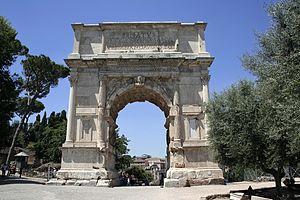
Arc de Titus, face orientale.
Un arc de triomphe, et plus généralement un arc monumental, est une structure libre monumentale enjambant une voie et utilisant la forme architecturale de l'arc avec un ou plusieurs passages voûtés. Ce type d'ouvrage est un des éléments les plus caractéristiques de l'architecture romaine, utilisé pour commémorer les généraux victorieux ou les évènements importants comme le décès d'un membre de la famille impériale, l'accession au trône d'un nouvel empereur ou encore les fondations de nouvelles colonies, la construction d'une route ou d'un pont.
L'architecture romaine est l'art de concevoir des espaces et de bâtir des édifices qui se développe durant la Rome antique, du Vᵉ siècle av. J.-C. au IVᵉ siècle apr. J.-C. Elle adopte certains aspects de l'architecture de la Grèce antique de façons directe et indirecte à travers les contacts avec la Grande-Grèce et par l'utilisation des techniques de l'architecture étrusque qui trouve elle-même son origine dans l'architecture grecque. On retrouve ainsi dans les monuments romains l'esthétisme des bâtiments grecs avec l'utilisation des ordres architecturaux et du marbre qui se mélange aux techniques héritées des étrusques, comme leur savoir-faire en matière d'ingénierie hydraulique.